Sharada (1957 film)

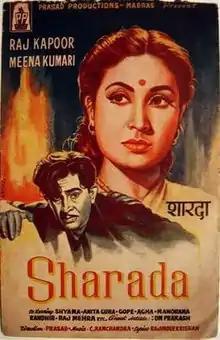
Poster

Sharada is a 1957 Indian Hindi-language film directed by L. V. Prasad. The film stars Raj Kapoor and Meena Kumari. The music was composed by C. Ramchandra.